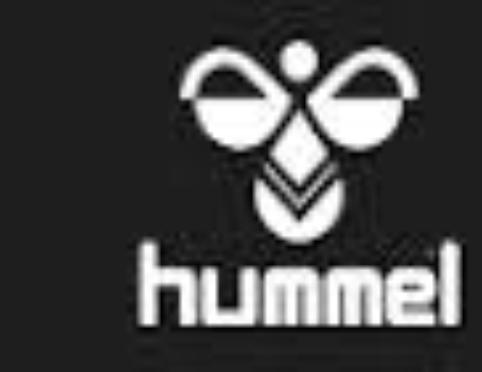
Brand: Hummel-2
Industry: Clothes